Temporal envelope and fine structure

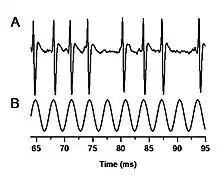
Phase locking recorded from a neuron in the cochlear nucleus in response to a sinusoidal acoustic stimulus at the cell's best frequency (in this case 240 Hz). The stimulus was approximately 20 dB above the neuron's best frequency. The neural outputs (action potentials) are shown in the upper trace and the stimulus waveform in the lower trace.

The neural representation of temporal fine structure, TFS, has been studied using stimuli with well-controlled TFS: pure tones, harmonic complex tones, and frequency-modulated (FM) tones.